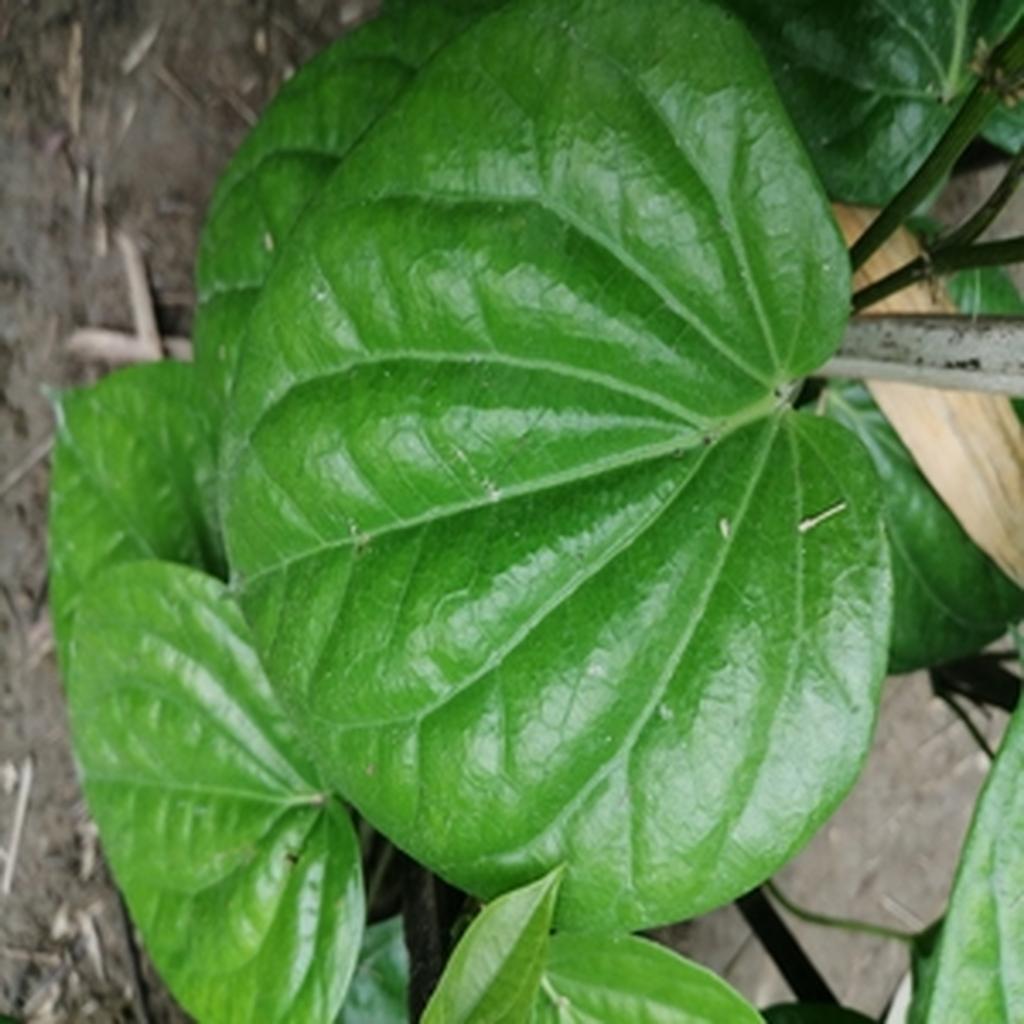
Label: Healthy_Leaf